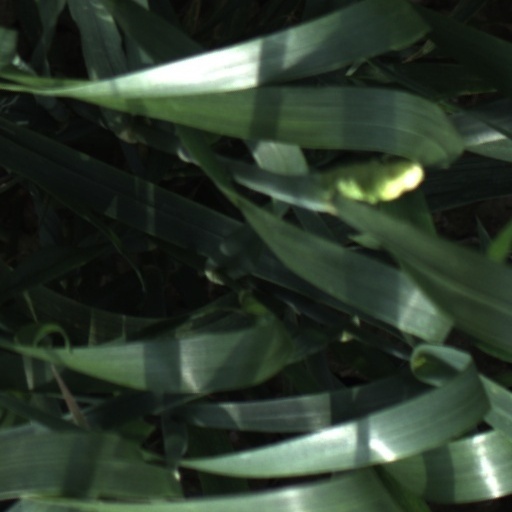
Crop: wheat